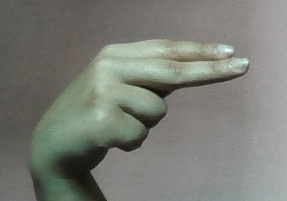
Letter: ain